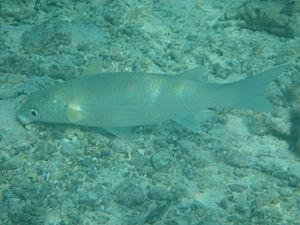
Le mulet à lèvre frangée, aussi appelé mulet à queue bleue, est une espèce de poissons marins appartenant à la famille des Mugilidae.
Les Mugilidae sont une famille de poissons dont plusieurs espèces sont communément appelées mulet ou muge.
Crenimugil est un genre de poissons marins appartenant à la famille des Mugilidae.